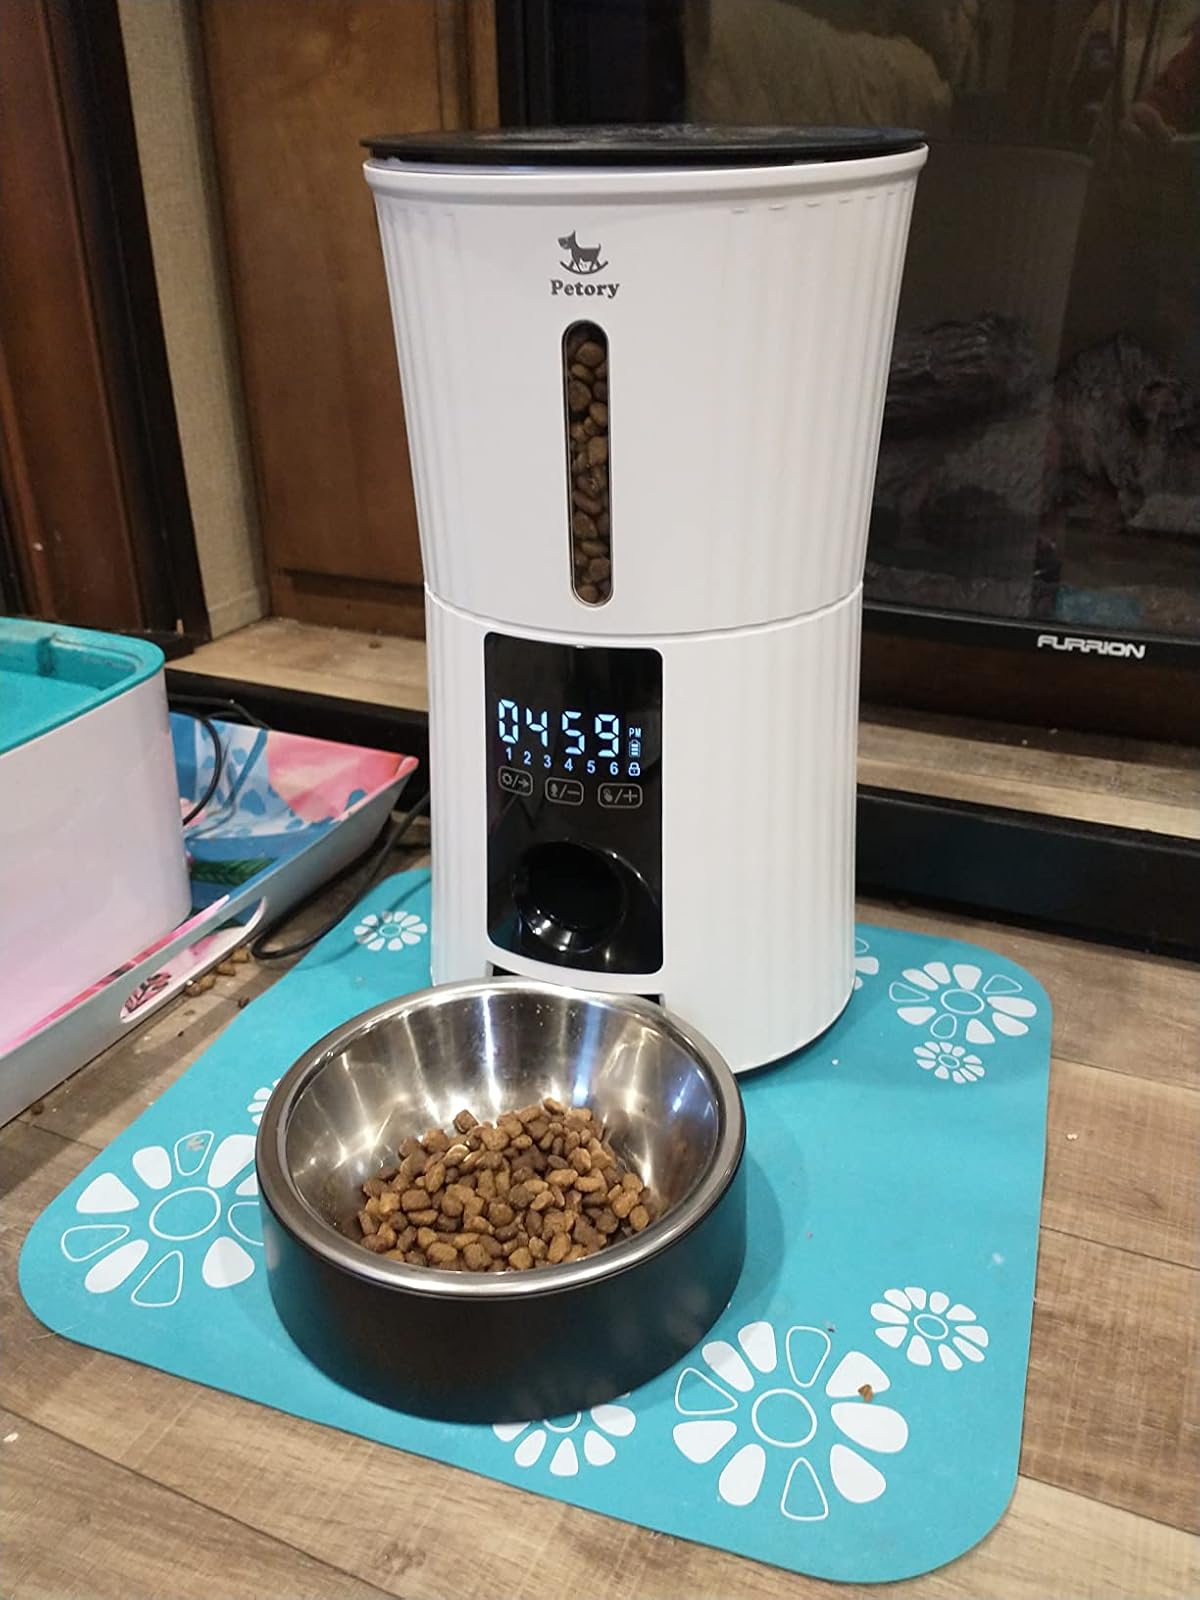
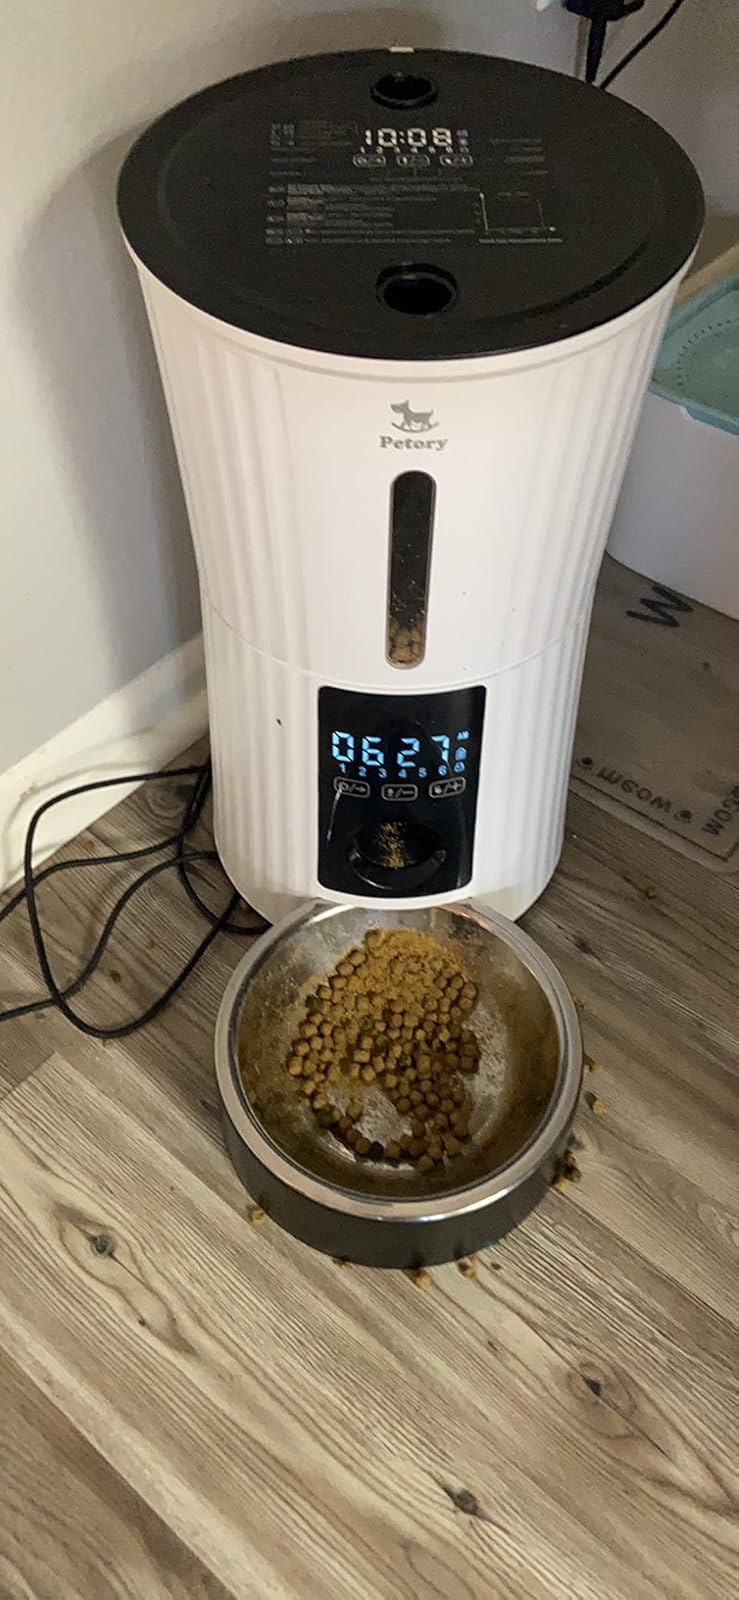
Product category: items_feeder
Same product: yes